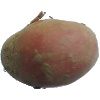
Label: Potato Red 1